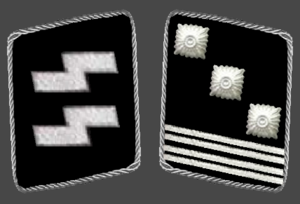
Pattes de col de SS-Hauptsturmfuhrer.
Les grades de la Schutzstaffel sont divisés selon le modèle de l'armée, chaque grade ou presque ayant son équivalent. Comme dans l'armée, trois groupes sont distingués : les hommes de la SS correspondent aux hommes du rang, les SS-Unterführer aux sous-officiers et les SS-Führer aux officiers.
Les Bienveillantes est un roman de l’écrivain franco-américain Jonathan Littell, paru en août 2006. Il s’agit des mémoires d’un personnage fictif, Maximilien Aue, qui a participé aux massacres de masse nazis comme officier SS.